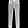
Label: Trouser